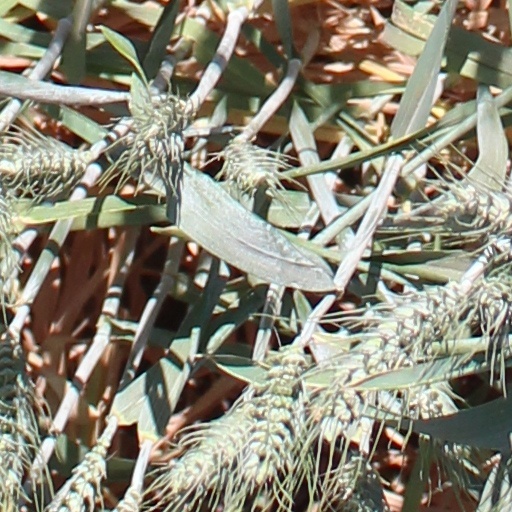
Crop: wheat